Twickenham Stadium

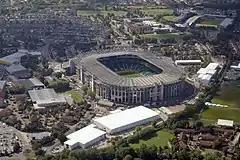
Twickenham Stadium (centre) and Stoop Stadium (top right) from the north in August 2015

The World Rugby Museum is a museum located in Twickenham Stadium. The museum covers the whole of the global game, not just English rugby union. It tells the history of the sport, including William Webb Ellis and Richard Lindon, using interactive display techniques. The museum has a rolling programme of special exhibitions which cover topical issues and offer an opportunity to display some of the obscurer items in the collection. Some unique displays include an English rugby union jersey from the first ever rugby union international in 1871 between England and Scotland, and (until 2005) the William Webb Ellis Cup which was obtained by England at the 2003 Rugby World Cup. Twickenham Stadium Tours are also available through the Museum and run four times per day (Tuesday to Saturday) and twice on Sundays. It is usually open every day of the week except for Mondays and on match days, when a special-priced entry is available for match ticket holders only.